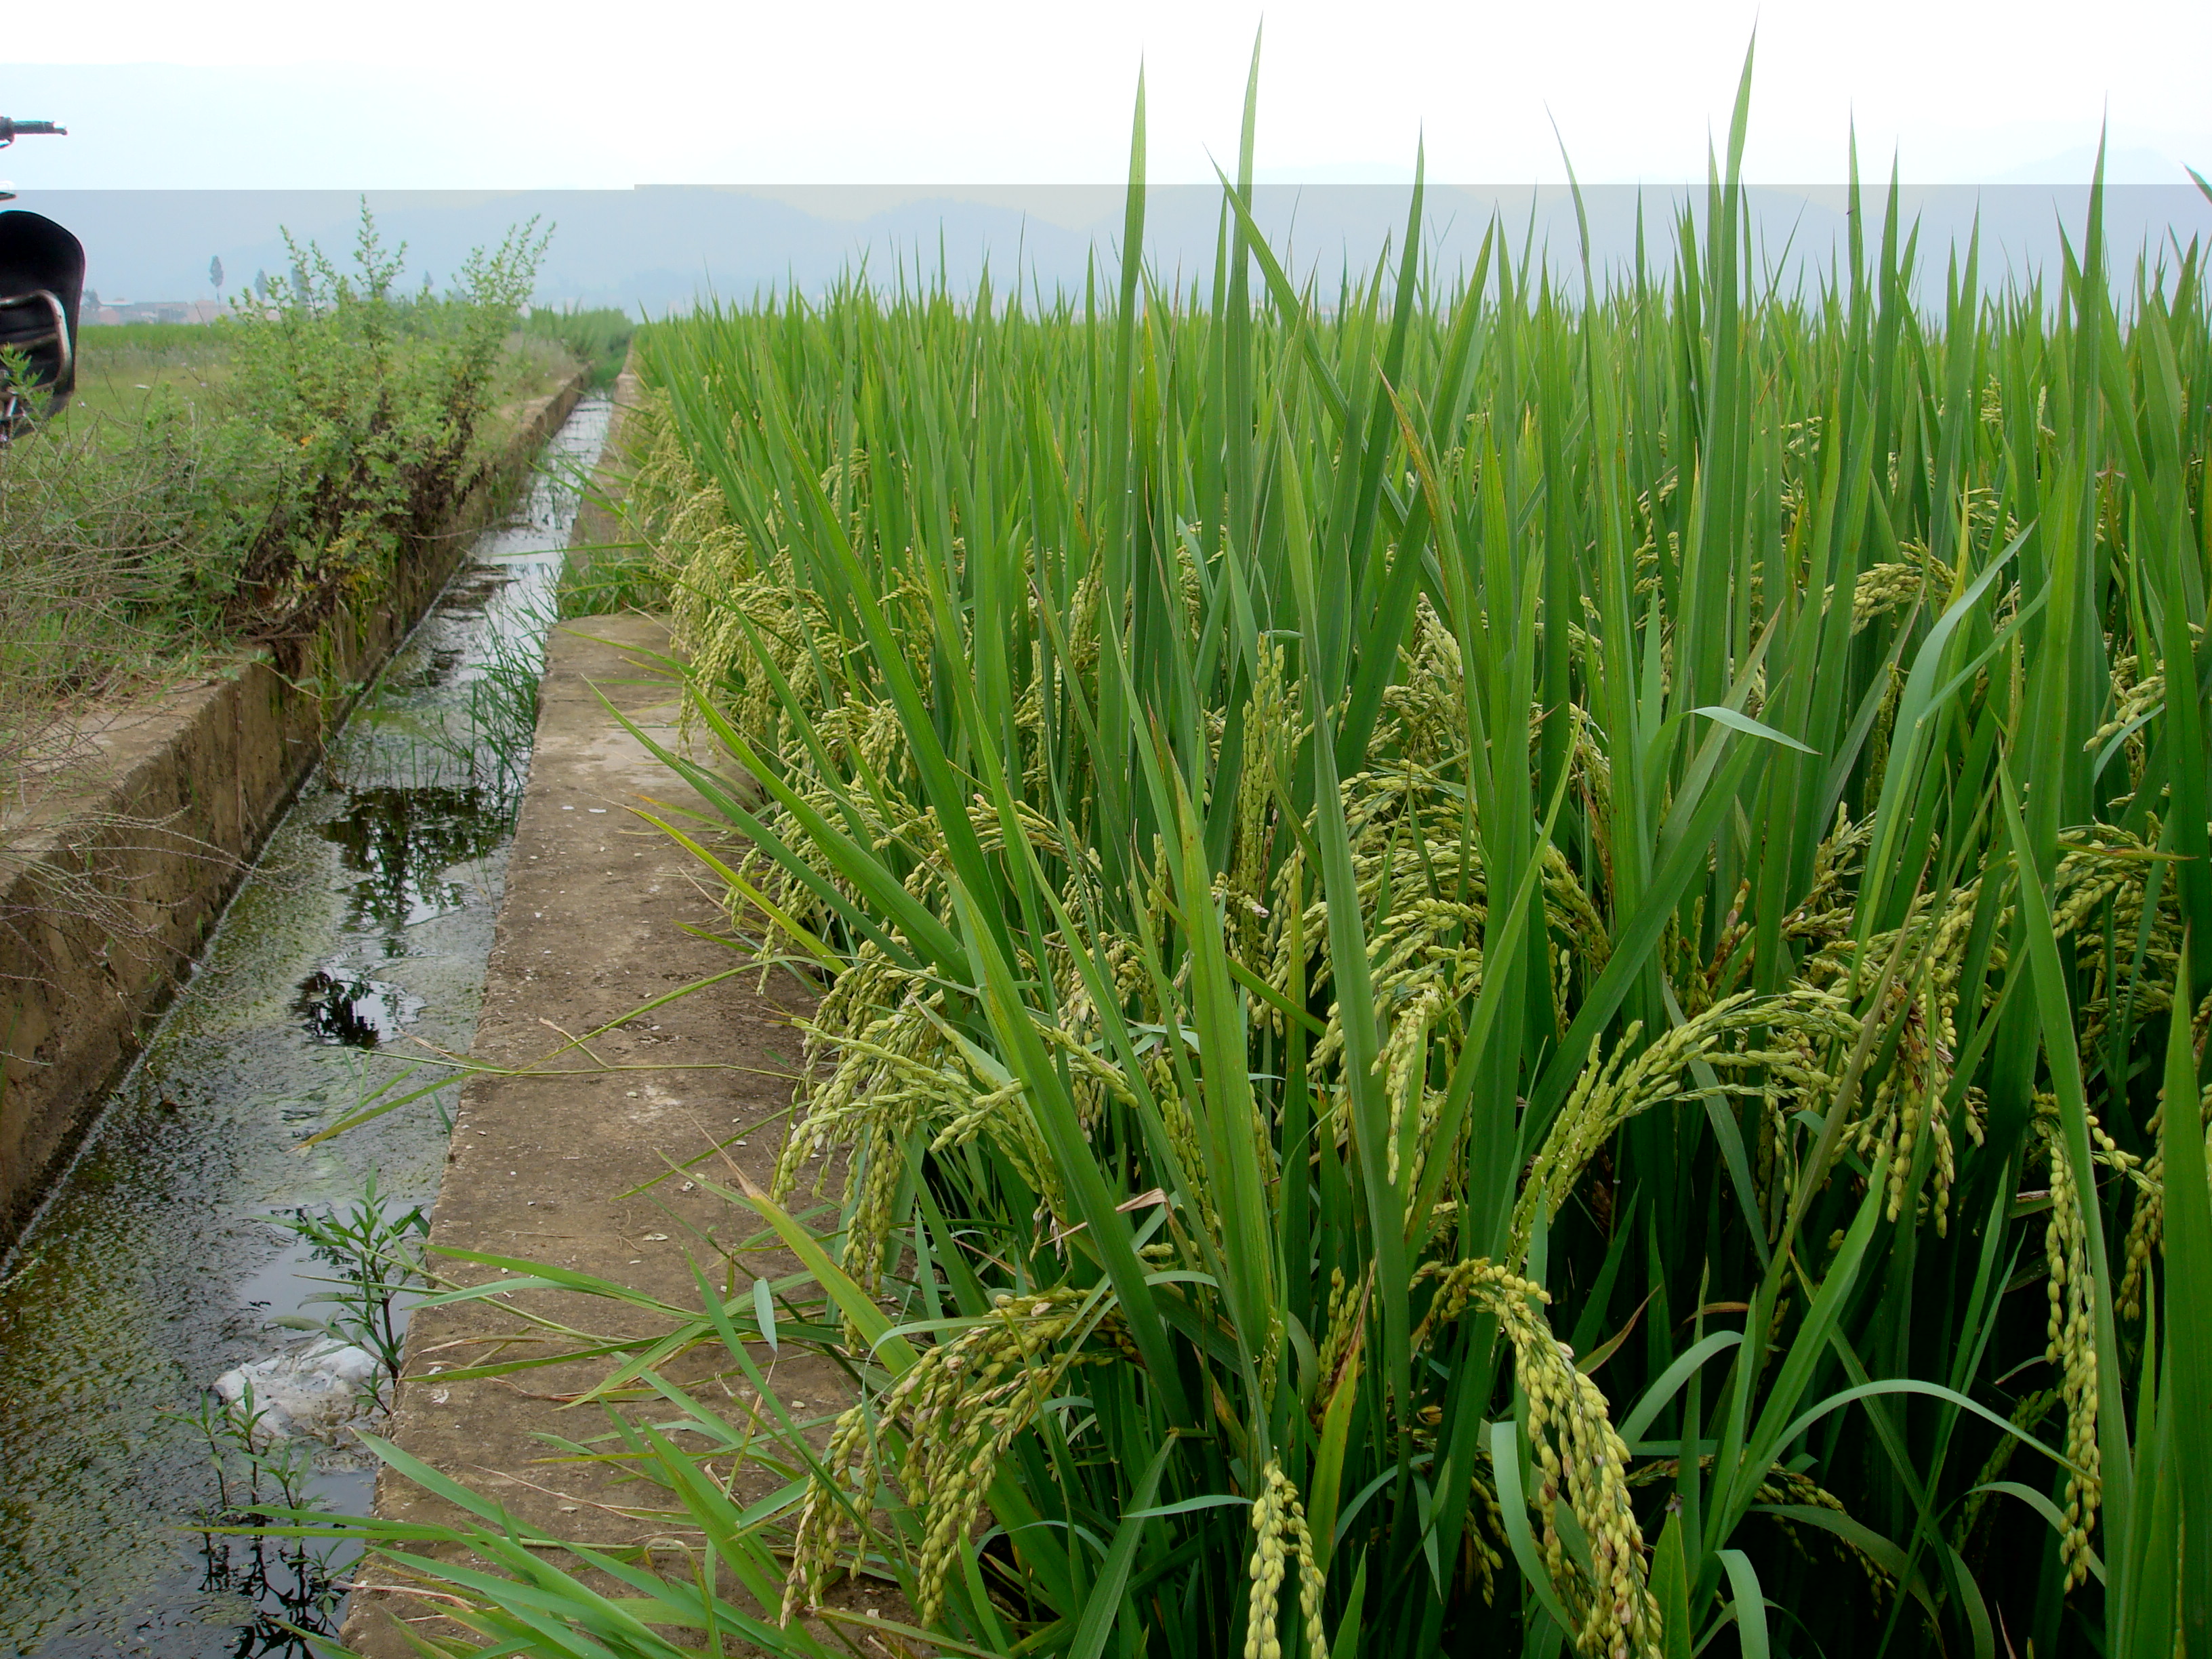
rice, agricultural, paddy, fields, paddy field, grass, agriculture, crop, plant, grass family, sweet grass, chrysopogon zizanioides, fen, cash crop, terrestrial plant, field, arrowgrass, landscape, flowering plant, Wild rice, plantation, sedge family, wetland, poales, Freshwater marsh